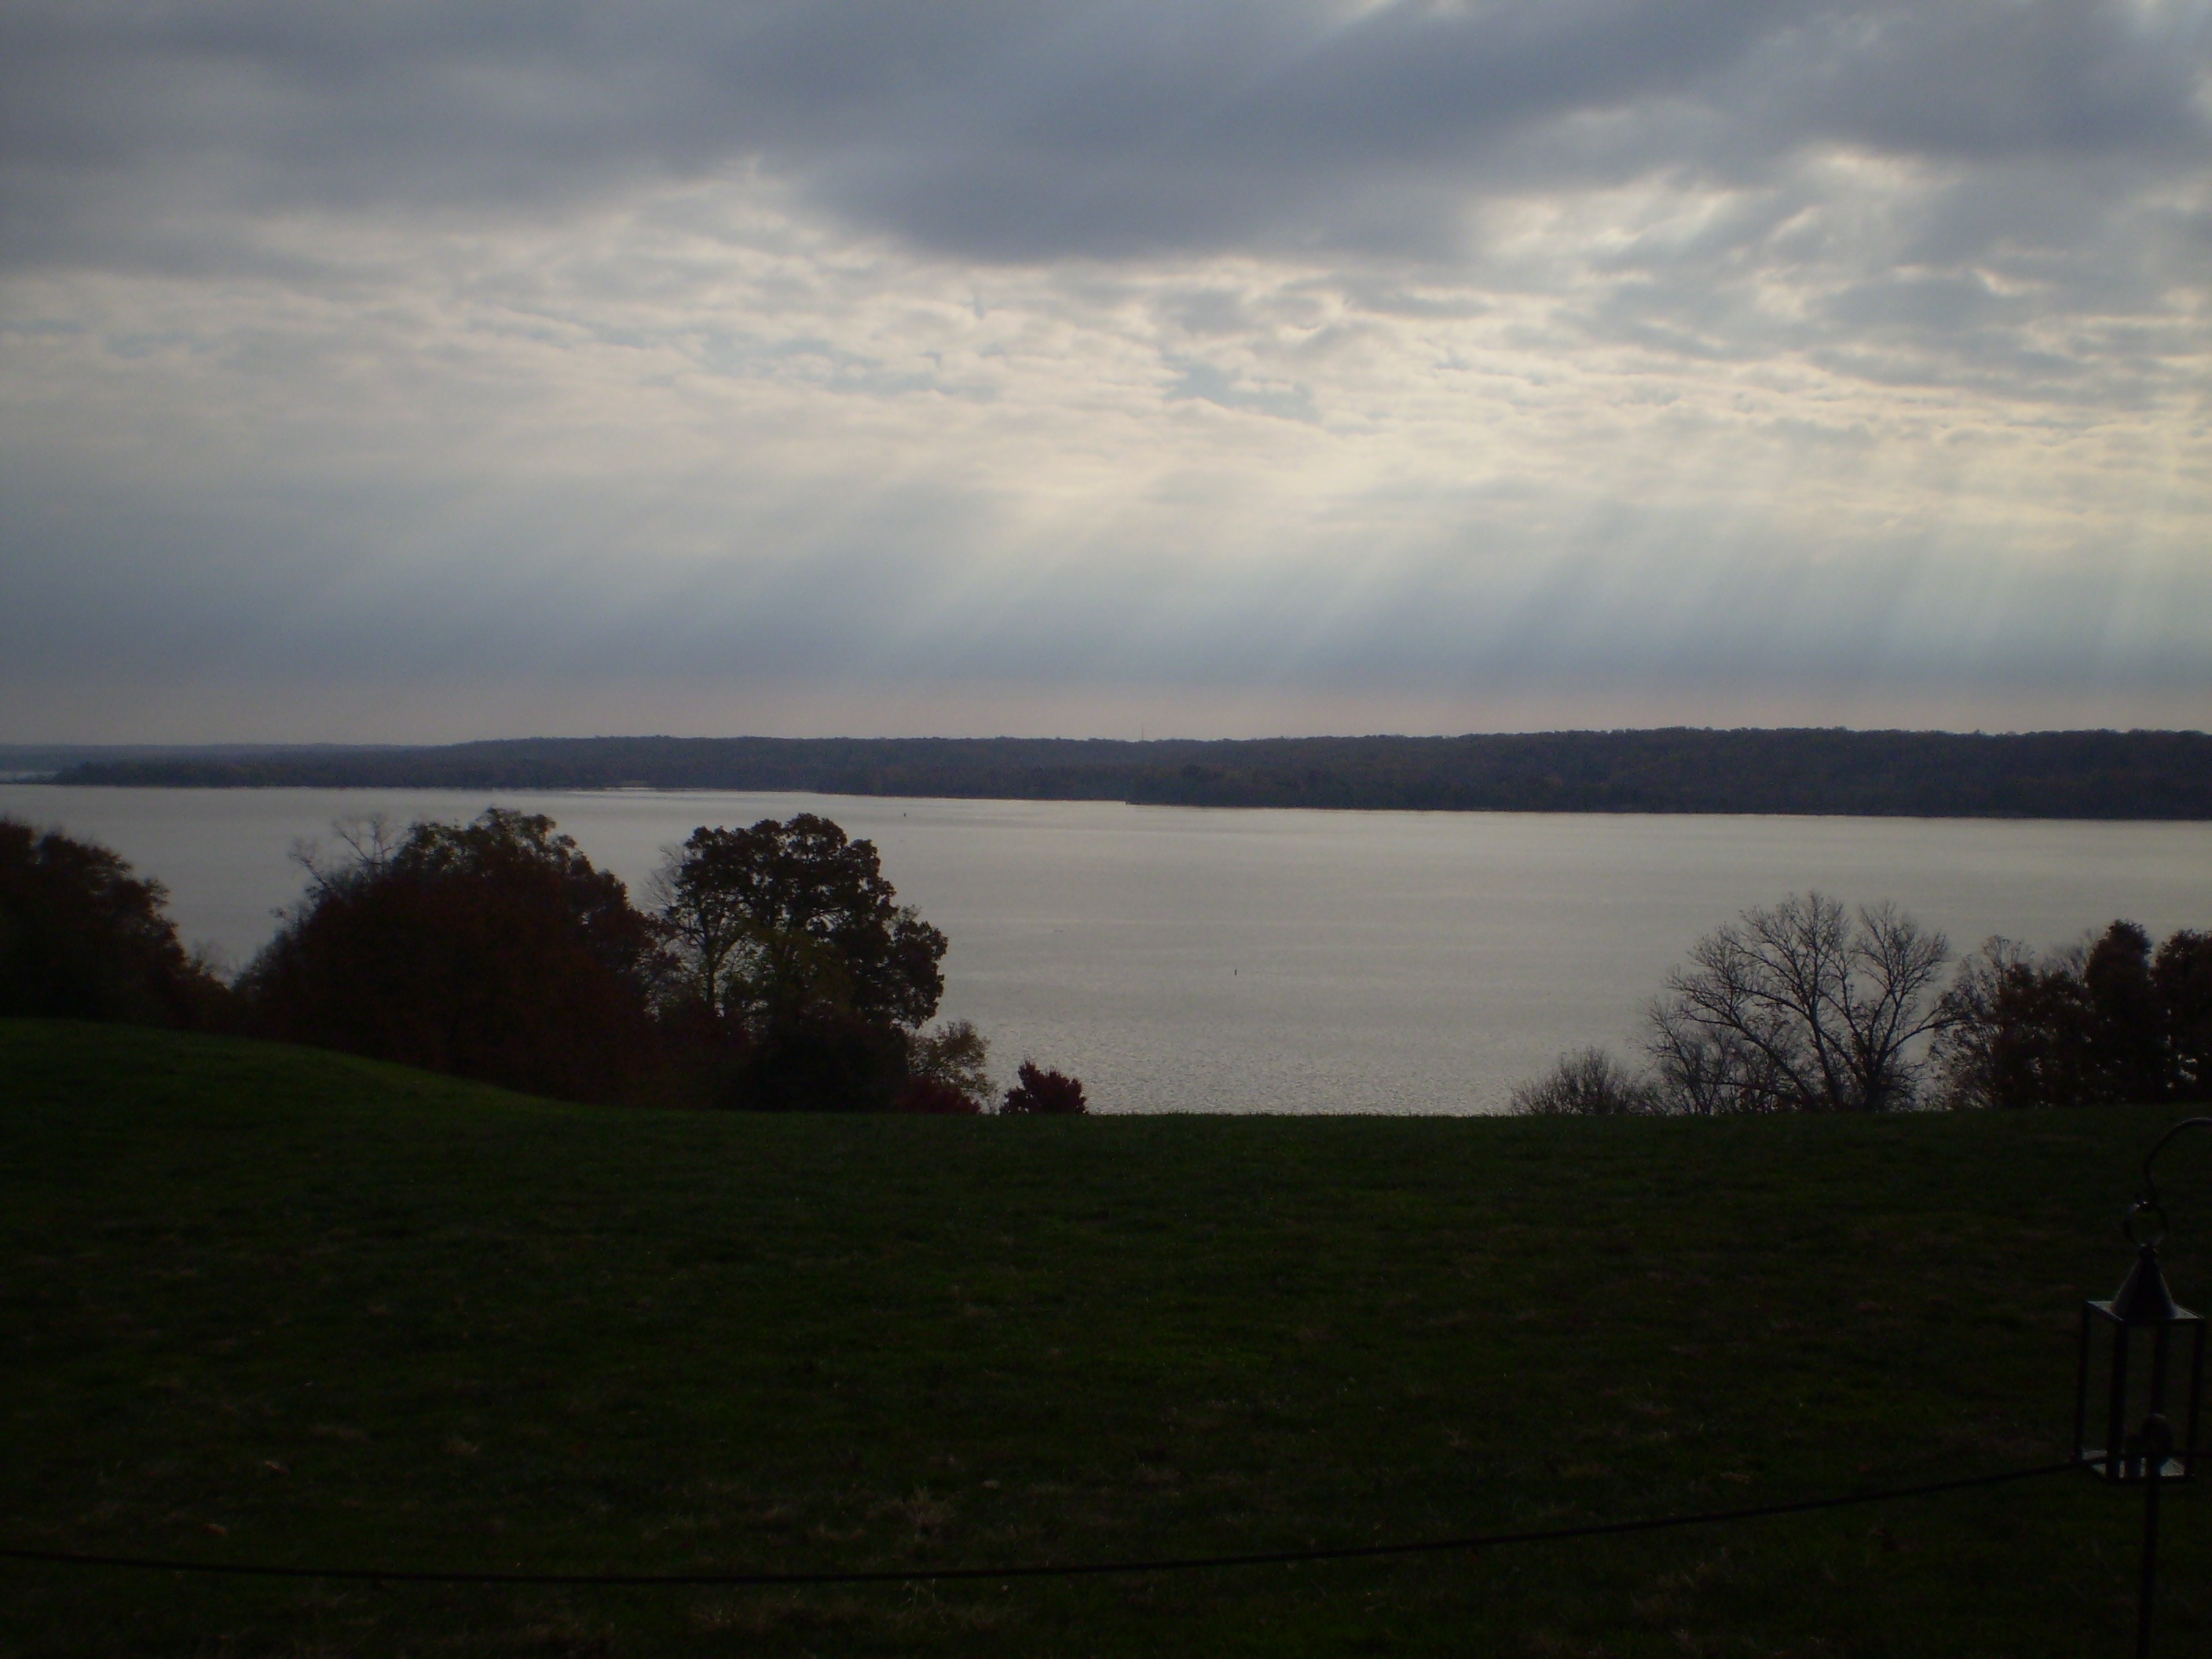
landscape, sea, coast, tree, nature, horizon, mountain, cloud, sky, sunrise, sunset, mist, sunlight, morning, hill, lake, dawn, dusk, evening, reflection, reservoir, loch, rural area, meteorological phenomenon, atmospheric phenomenon